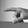
ASL letter: P